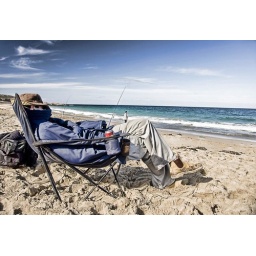
One day I will have a photo of Harry sleeping on every beach in SA.